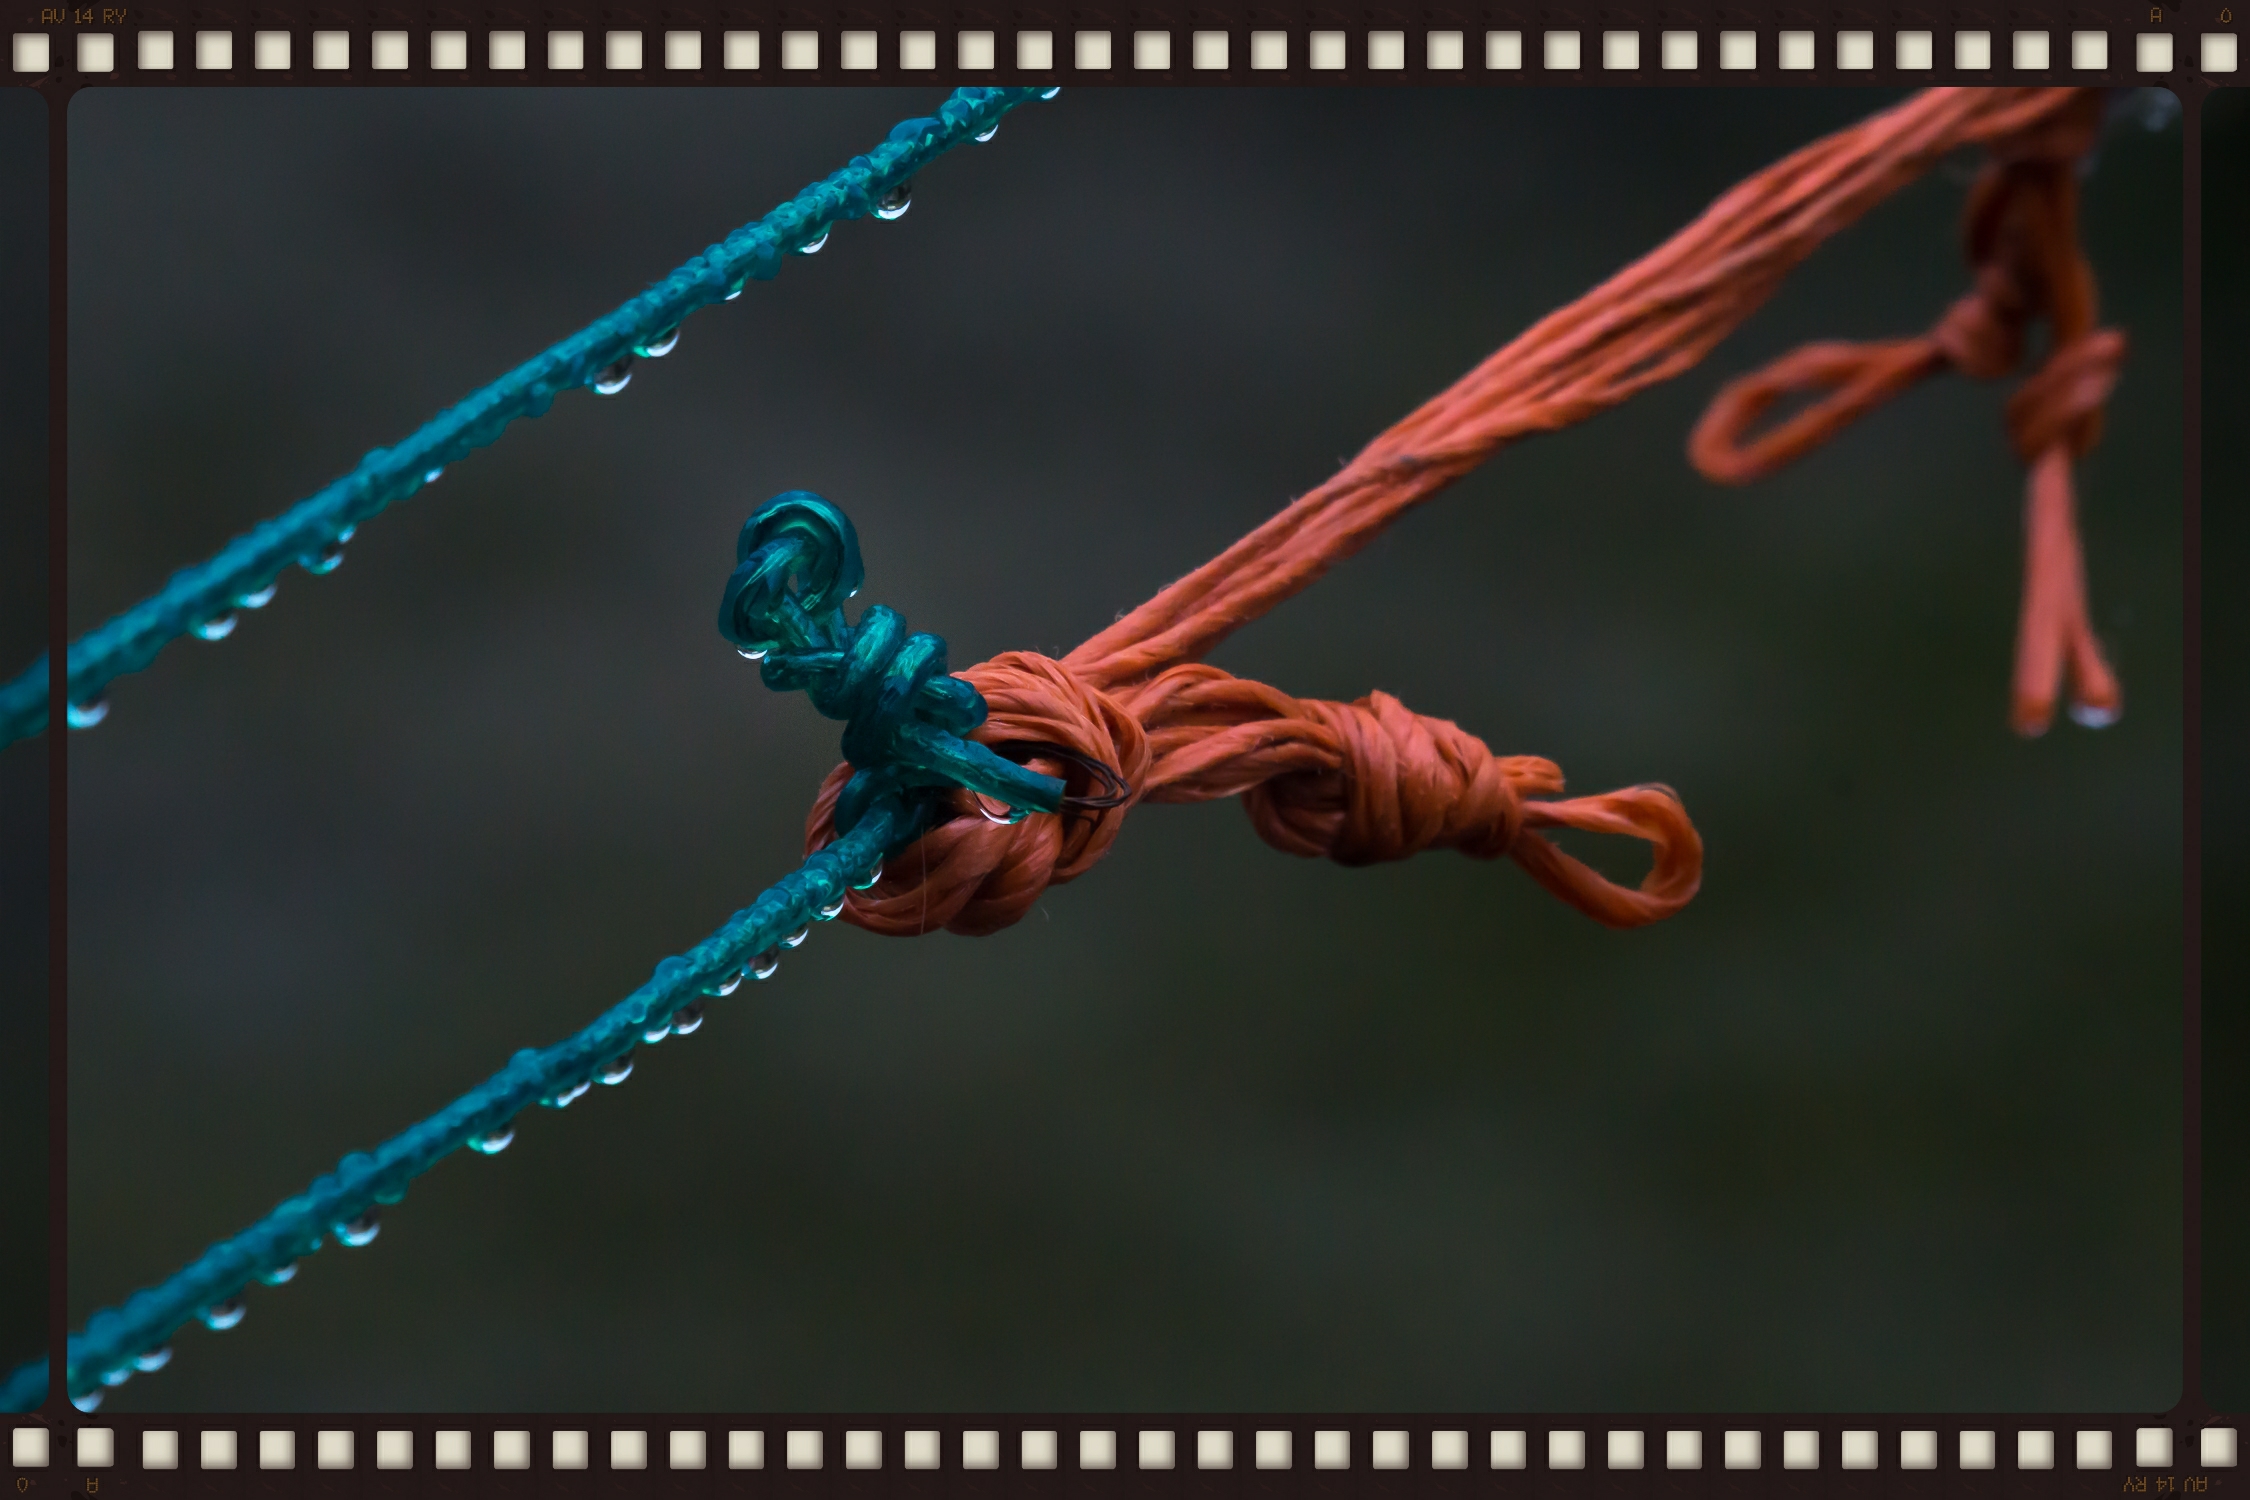
photo, a77, g, screenshot, ggl1, gaby1, xovesphoto, varios, some, sonya77, sigma50500mm, 50500, xelodegalicia, sonya77v, gabrielcoru a